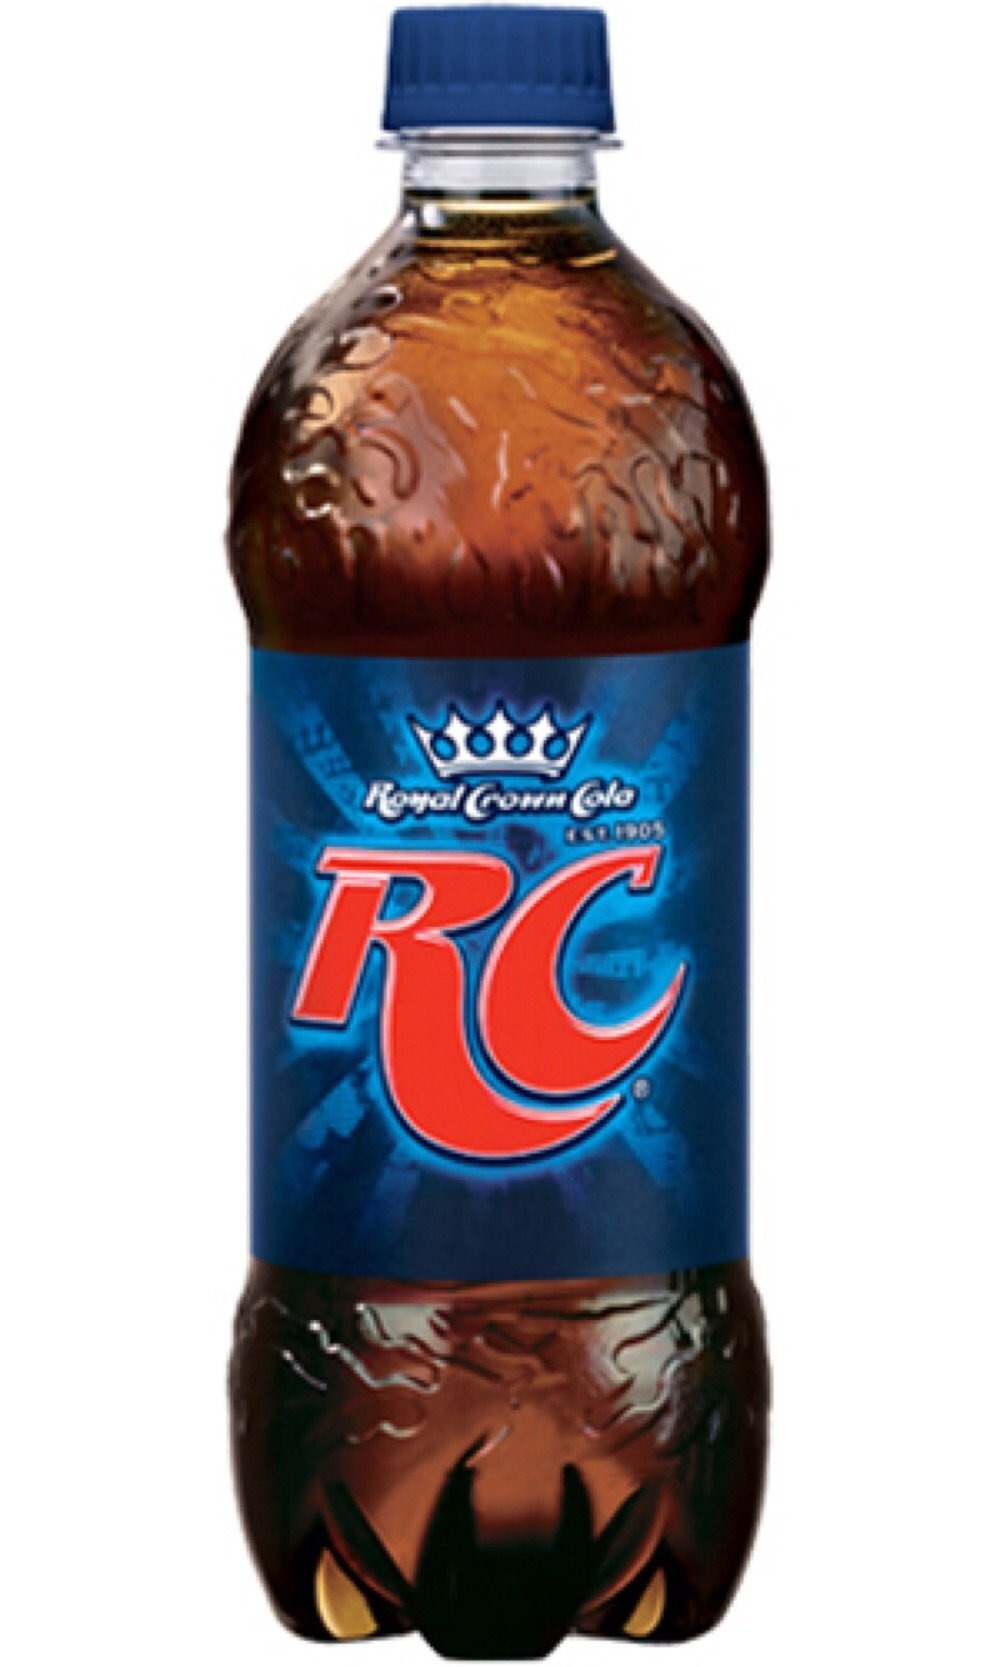
Item Name: RC Cola Soda, 16.9 Ounce (24 Bottles)
Bullet Point: RC Cola Soda, 16.9 oz Bottle (Pack of 24) from Groceries To Your Door…100% Satisfaction Guarantee…Order Now!!!
Value: 24.0
Unit: Count

Price: 16.965